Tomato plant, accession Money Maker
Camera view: vertical (180 deg); turntable rotation: 150 degrees
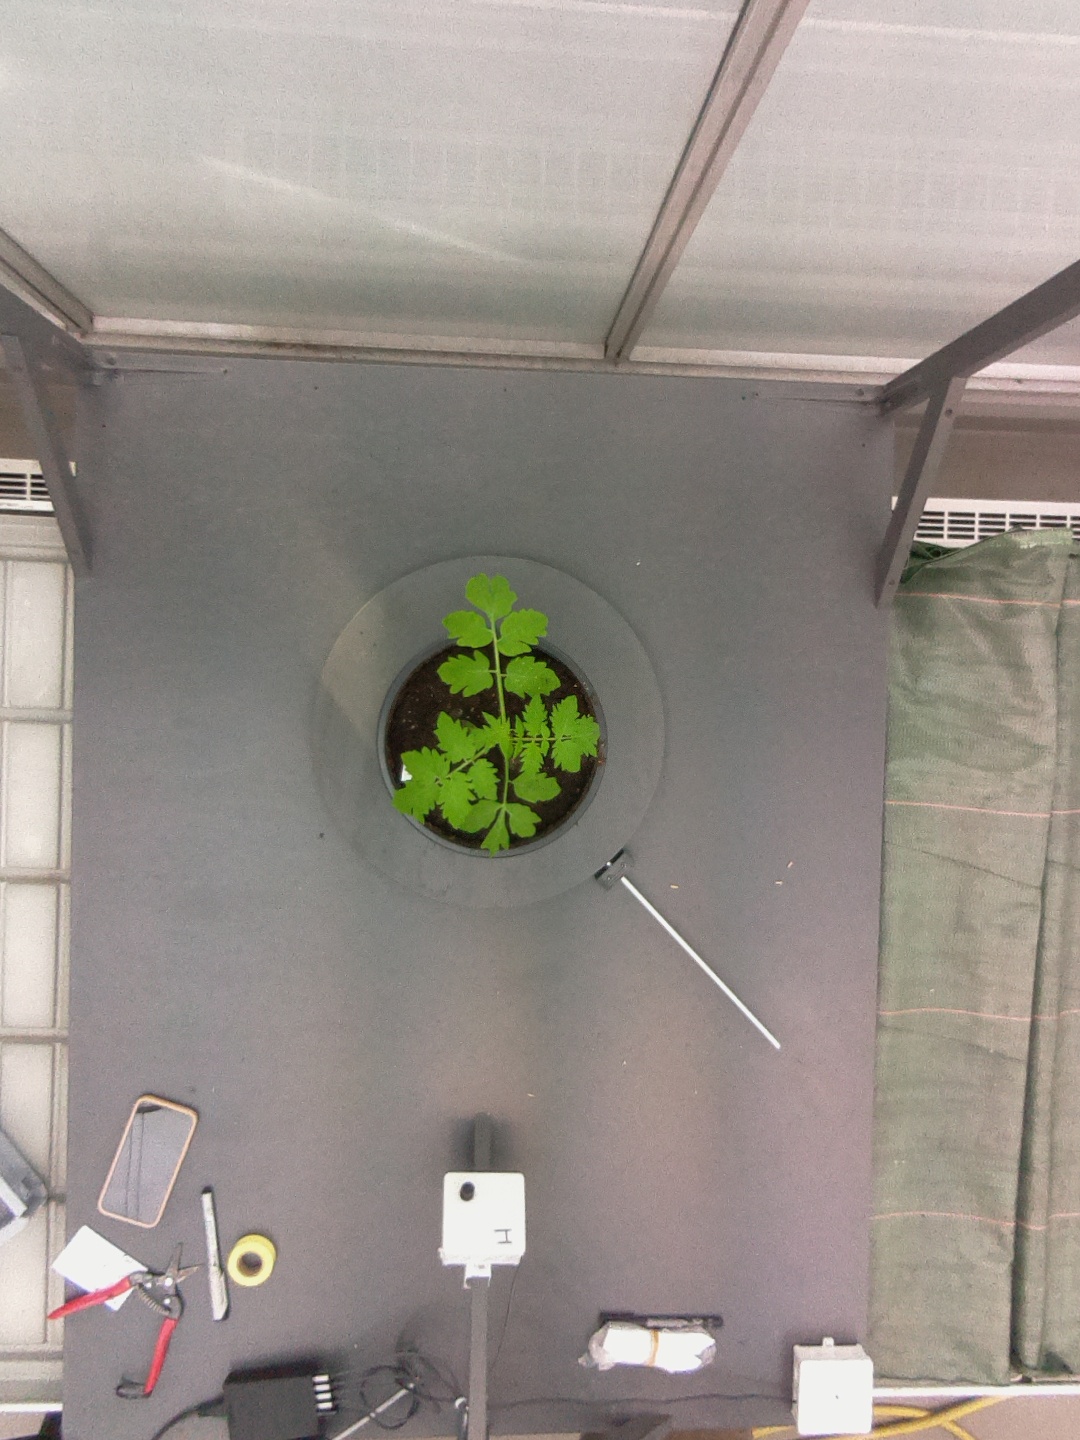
BBCH growth stage 13: 6 of true leaves visible